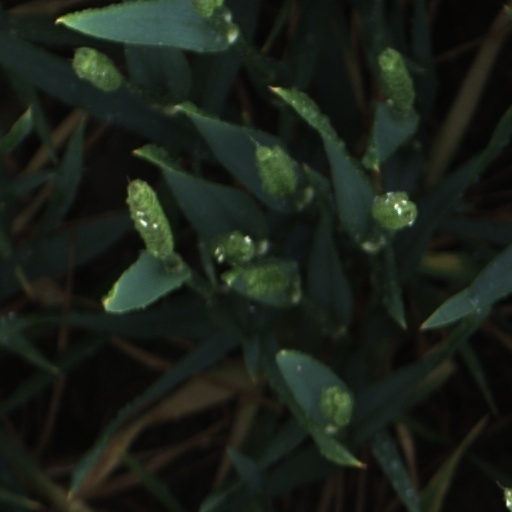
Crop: wheat